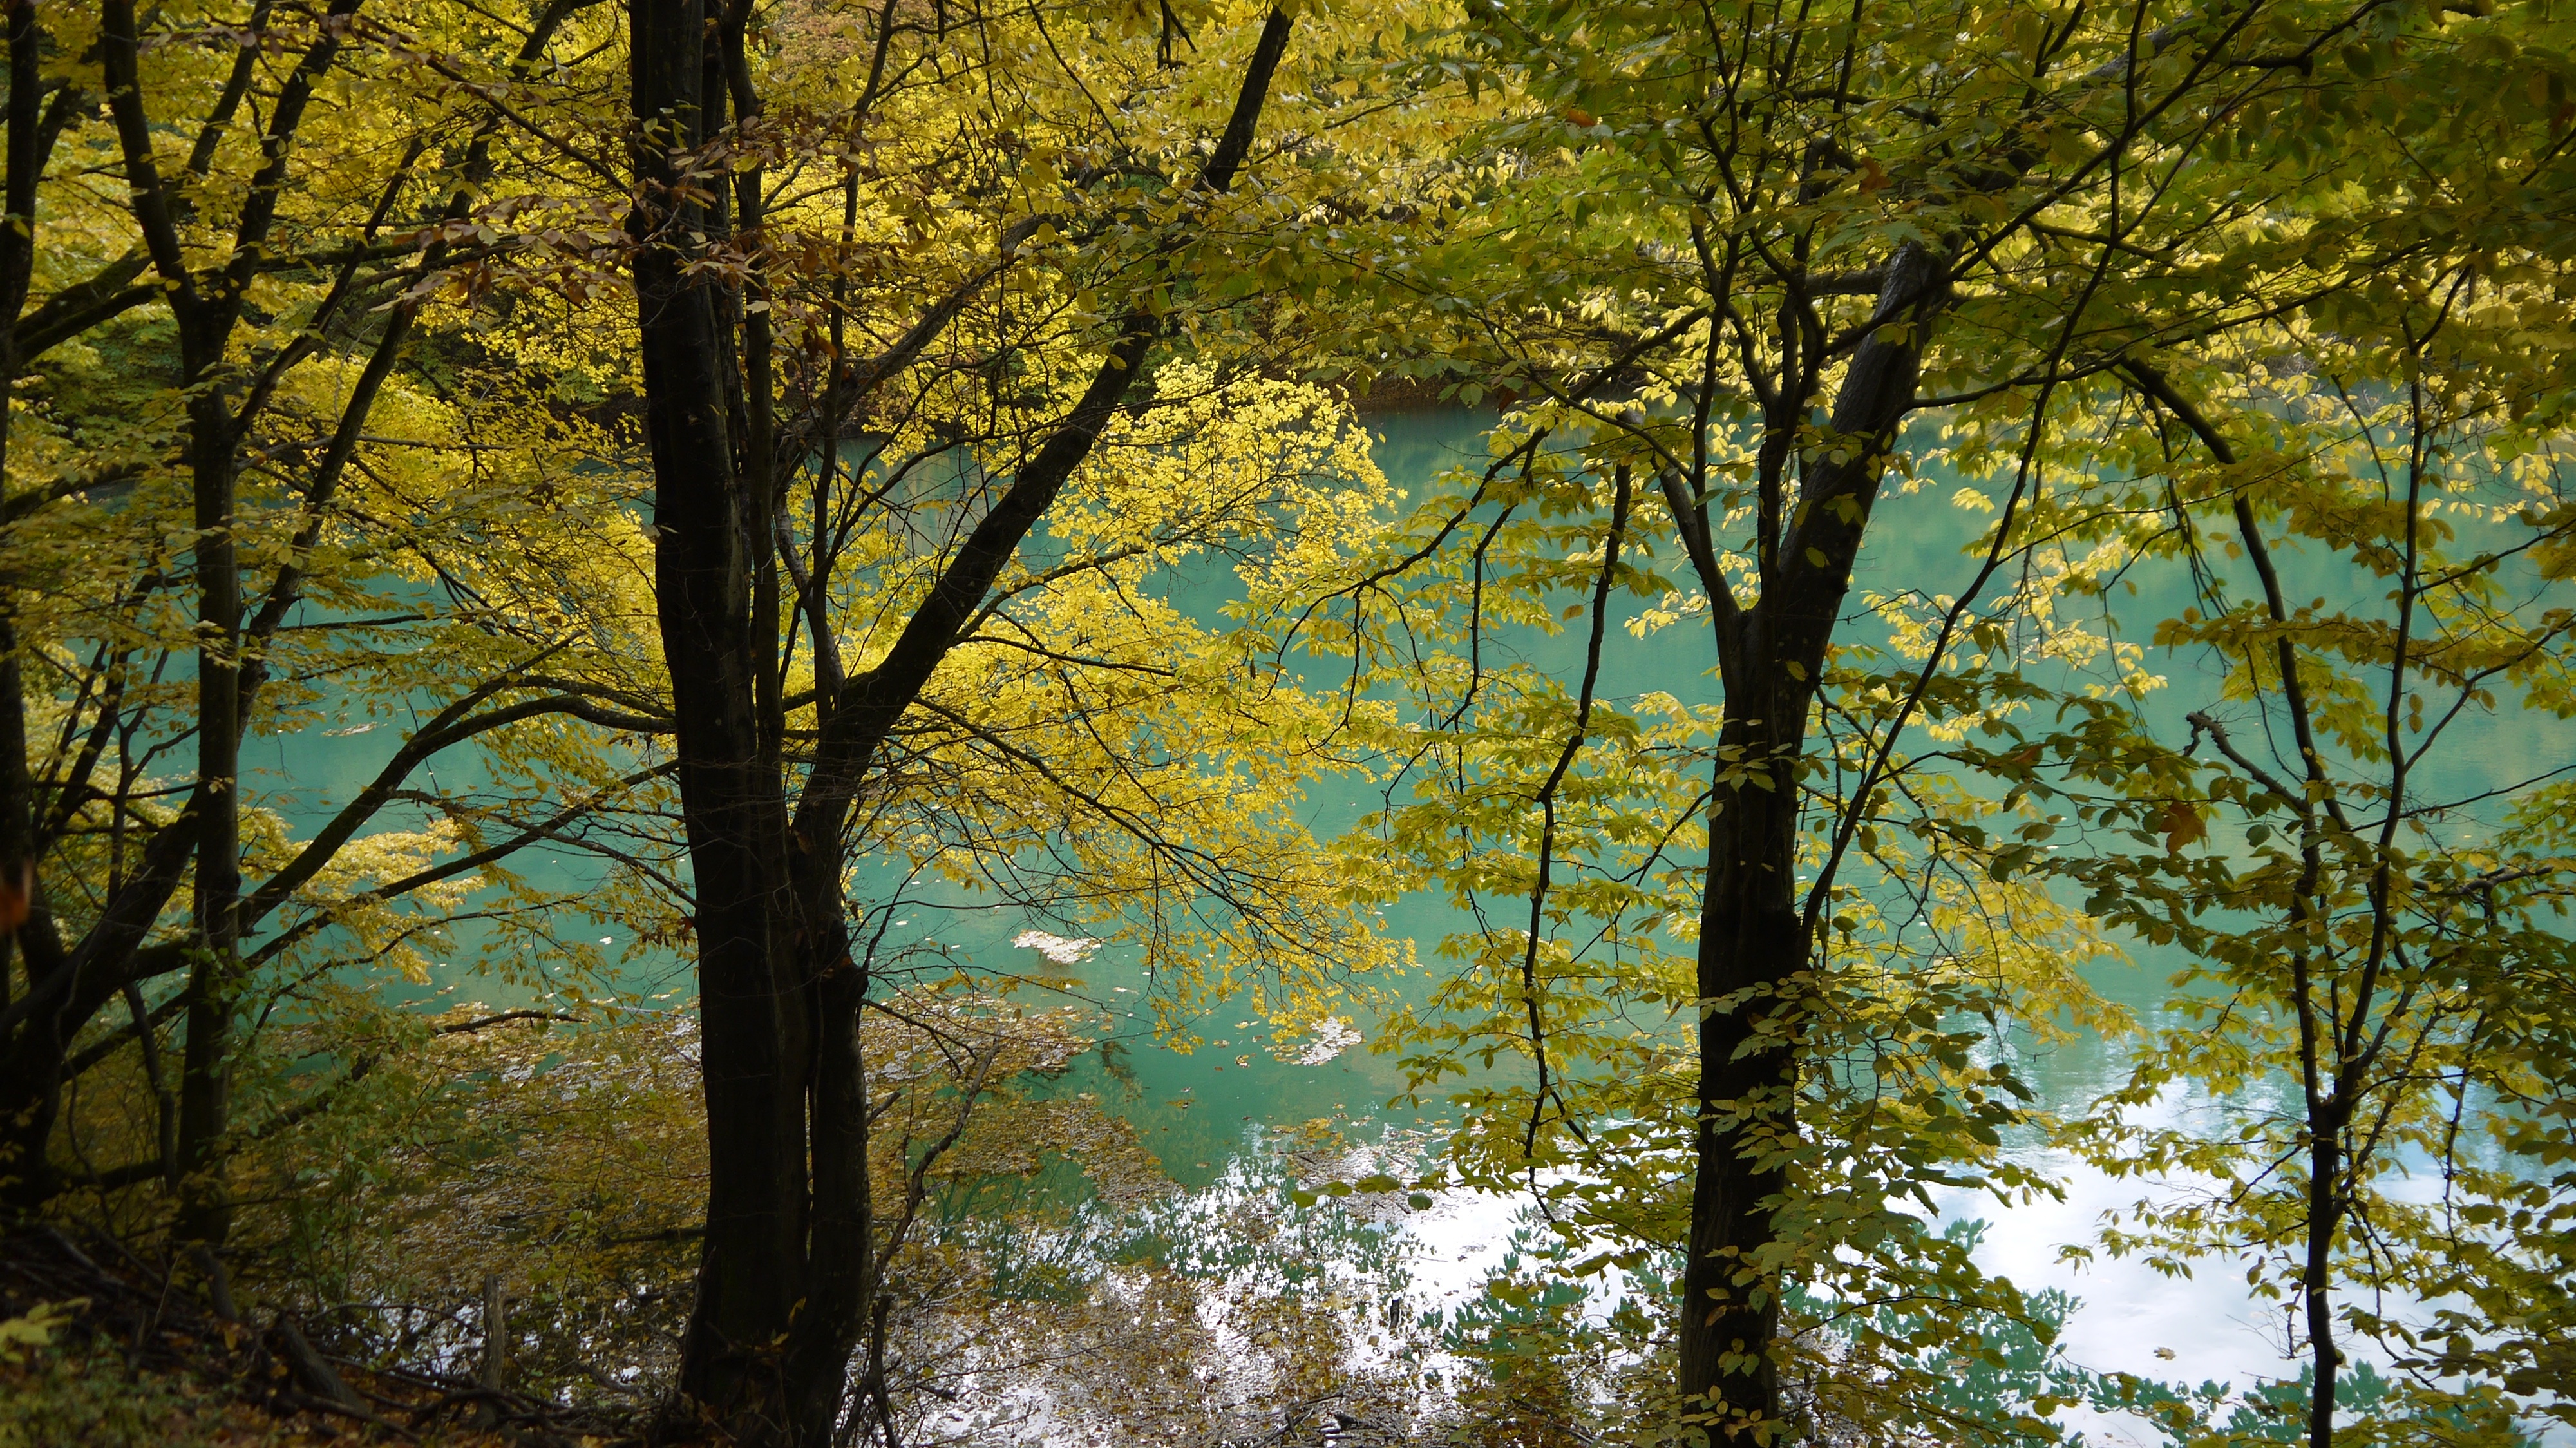
landscape, tree, nature, forest, branch, plant, sunlight, morning, leaf, lake, green, reflection, autumn, national park, season, trees, deciduous, woodland, habitat, mood, ecosystem, water surface, water reflection, forest lake, natural environment, atmospheric phenomenon, woody plant, temperate broadleaf and mixed forest